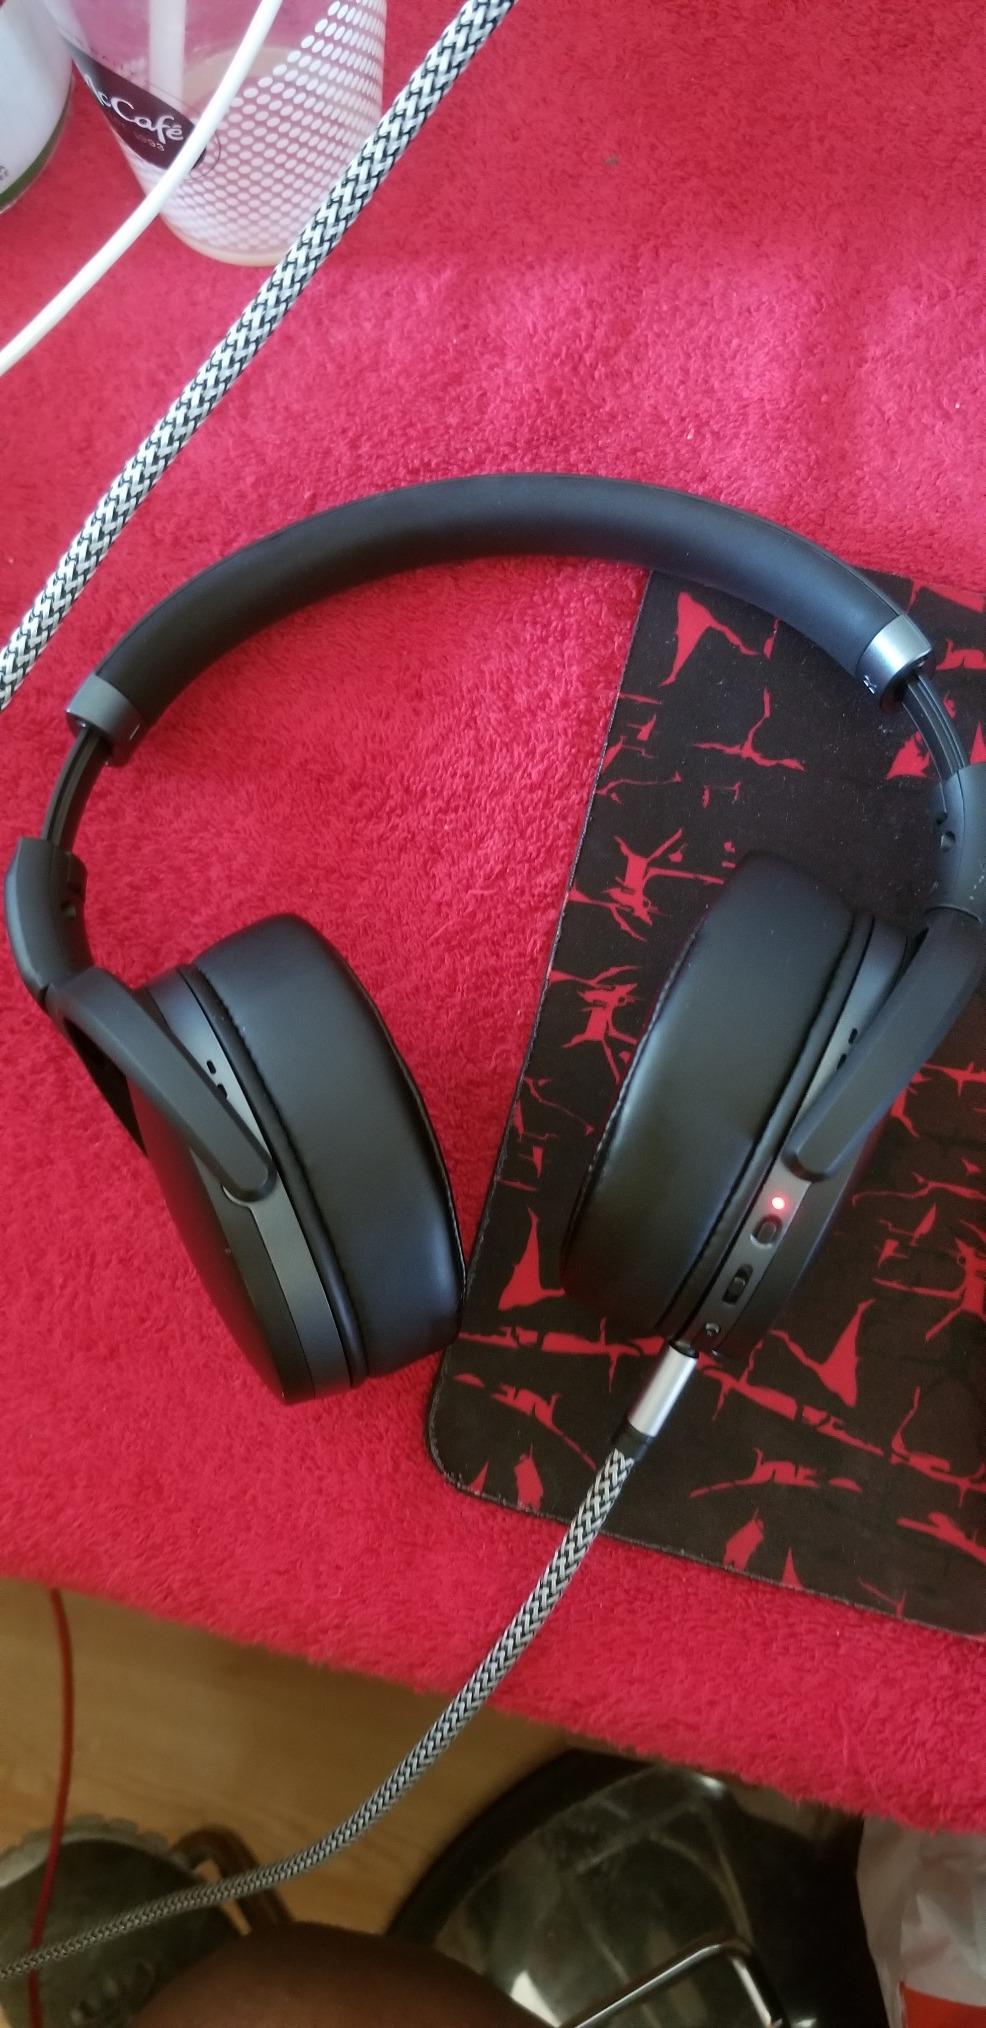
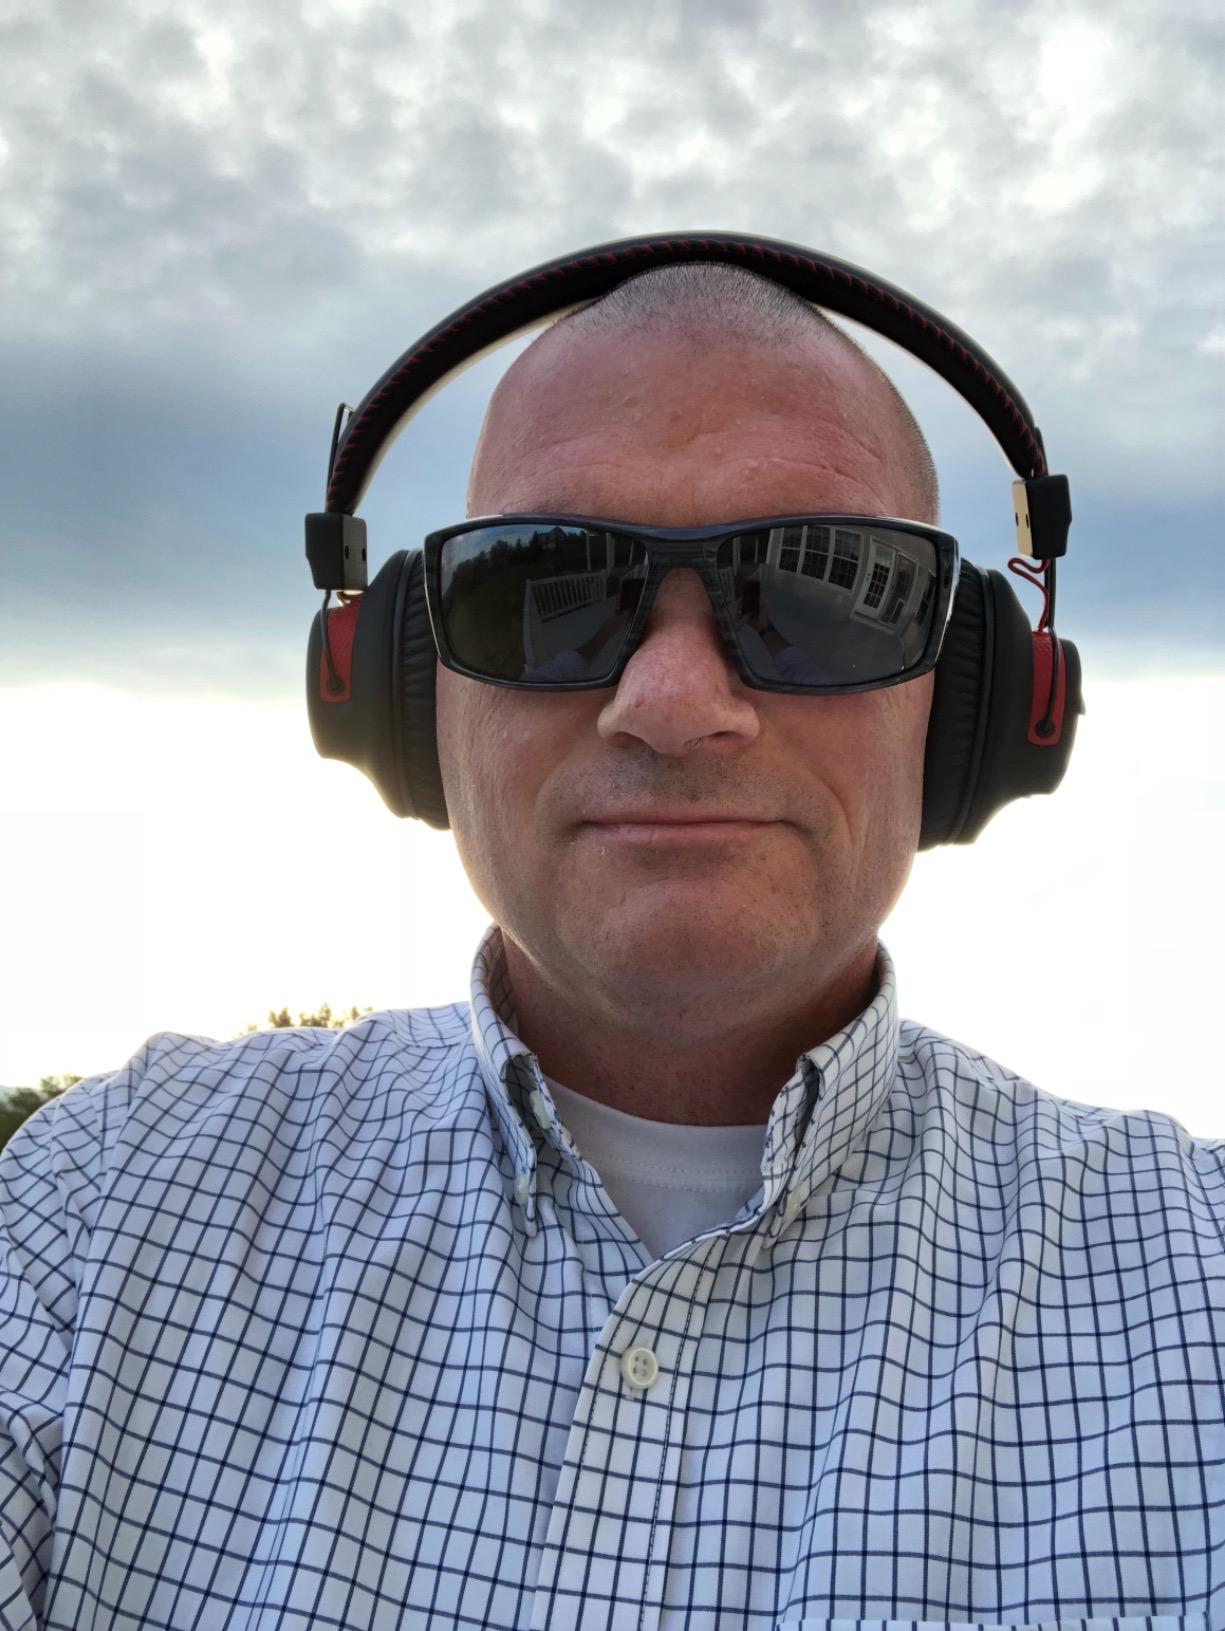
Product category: headphones
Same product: no